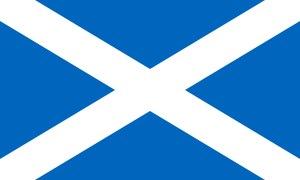
La croix de saint André est une croix en forme de X. Son nom provient de la forme de la croix qui aurait été utilisée selon la tradition pour supplicier saint André. Ce symbole a été utilisé par de nombreux pays européens. La croix de saint André est parfois appelée croix décussée. En héraldique, elle est appelée sautoir. La croix de Bourgogne est une croix de saint André particulière. La croix de saint André est présente dans la culture européenne, dans l'art religieux, dans la symbolique identitaire de pays, de régions ou de forces politiques, dans la vie pratique.
André est un Juif de Galilée, frère de saint Pierre, et le premier des apôtres à connaître Jésus-Christ, aussitôt après son baptême sur les bords du Jourdain. Toutefois, son appel définitif ne date que du moment où Jésus le rencontra avec son frère Simon, jetant les filets pour pêcher, dans le lac de Tibériade. Pour cette raison, la tradition ecclésiastique lui donne le titre de Protoclet ou « Premier appelé ». Le baiser des deux frères Pierre et André est devenu le symbole de la marche vers l'Unité des Églises d'Orient et d'Occident.
La culture de l'Écosse forme une synthèse des différentes cultures, celtes, pictes et anglaises principalement, ayant baigné le pays. Les reliefs naturels, délimitant géographiquement les Highlands, montagneux et isolés, au Nord, et les Lowlands, plus ouverts aux échanges culturels et commerciaux avec l'Angleterre, ont joué un rôle important dans l'établissement du panorama culturel écossais.